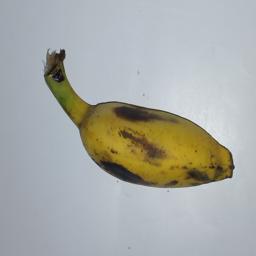
Banana variety: Champa Kola